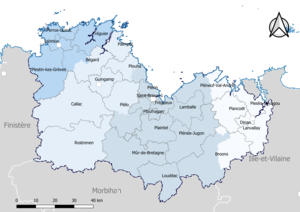
Carte du découpage cantonal du département des Côtes-d'Armor, avec en surimpression les arrondissements (en nuances de bleu) - Carte arrêtée au 1er janvier 2019.
Le département des Côtes-d'Armor compte 27 cantons depuis 2015. Avant le redécoupage cantonal de 2014, ce département en comptait 52.